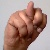
The image shows a hand gesture representing the letter 'N' in Indian Sign Language.